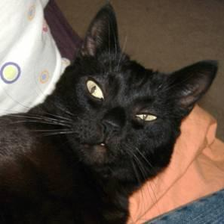
Species: cat
Breed: Bombay